3AK

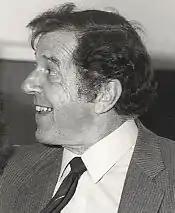
Politician Don Chipp who joined 3AK as a talk-back host in 1988

In the early 1970s "The Good Guys" slogan was replaced by "Where No Wrinklys Fly". During this period there was a head-on battle for the lucrative Top 40 market between 3XY (managed by Rod Muir) and Rhett Walker's 3AK. The fact that 3XY won the battle is reflected in 3AK's rapid change from Top 40 to Beautiful music, a predecessor to today's Easy listening music format. The last announcer to work under the "Wrinkly" format was Mike Nicholls. The last song played was Australian rock band Spectrum's "I'll Be Gone".